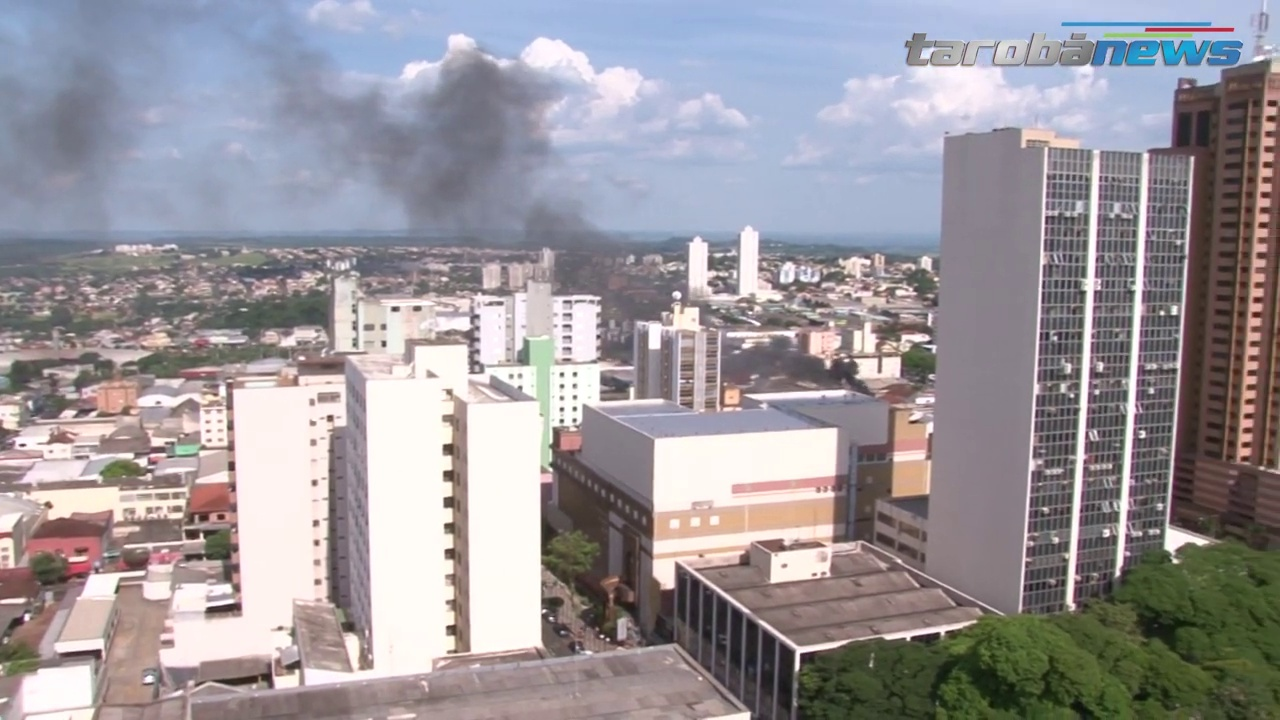
Fire: no
Smoke: yes